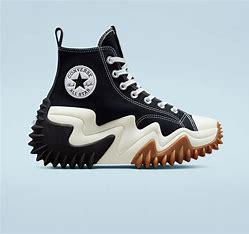
Brand: Converse
Model: Run Star Hike